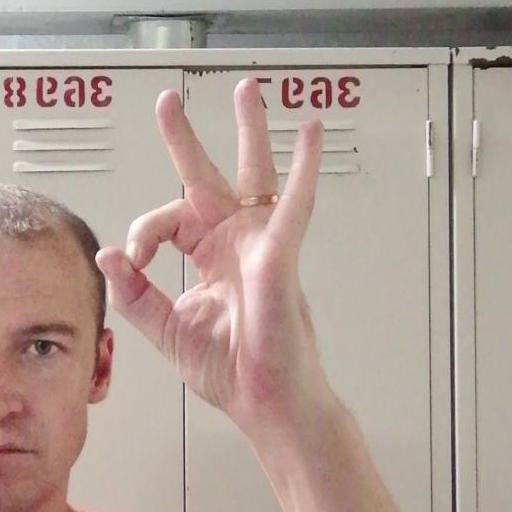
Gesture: ok